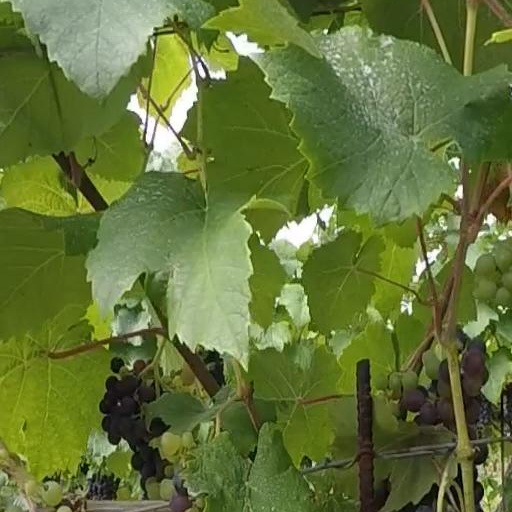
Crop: grape